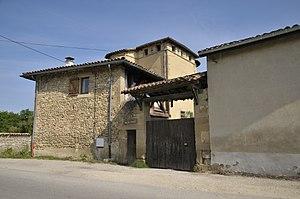
maison forte
Mours-Saint-Eusèbe est une commune française située dans le département de la Drôme, en région Auvergne-Rhône-Alpes.